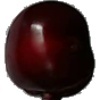
Label: Cherry 1